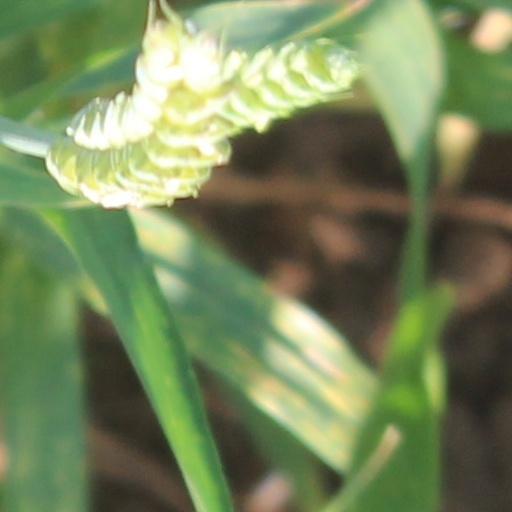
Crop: wheat